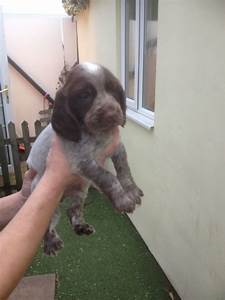
Label: cane